Hearing range

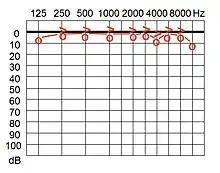
An audiogram showing typical hearing variation from a standardized norm.

Audiograms of human hearing are produced using an audiometer, which presents different frequencies to the subject, usually over calibrated headphones, at specified levels. The levels are weighted with frequency relative to a standard graph known as the minimum audibility curve, which is intended to represent "normal" hearing. The threshold of hearing is set at around 0 phon on the equal-loudness contours (i.e. 20 micropascals, approximately the quietest sound a young healthy human can detect), but is standardised in an ANSI standard to 1 kHz. Standards using different reference levels, give rise to differences in audiograms. The ASA-1951 standard, for example, used a level of 16.5 dB SPL (sound pressure level) at 1 kHz, whereas the later ANSI-1969/ISO-1963 standard uses , with a 10 dB correction applied for older people.